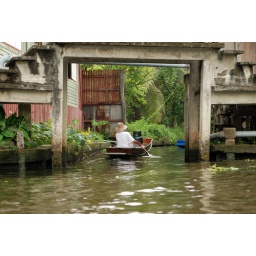
A local taking his gas bottle home near Damoen Sudack Floating Market